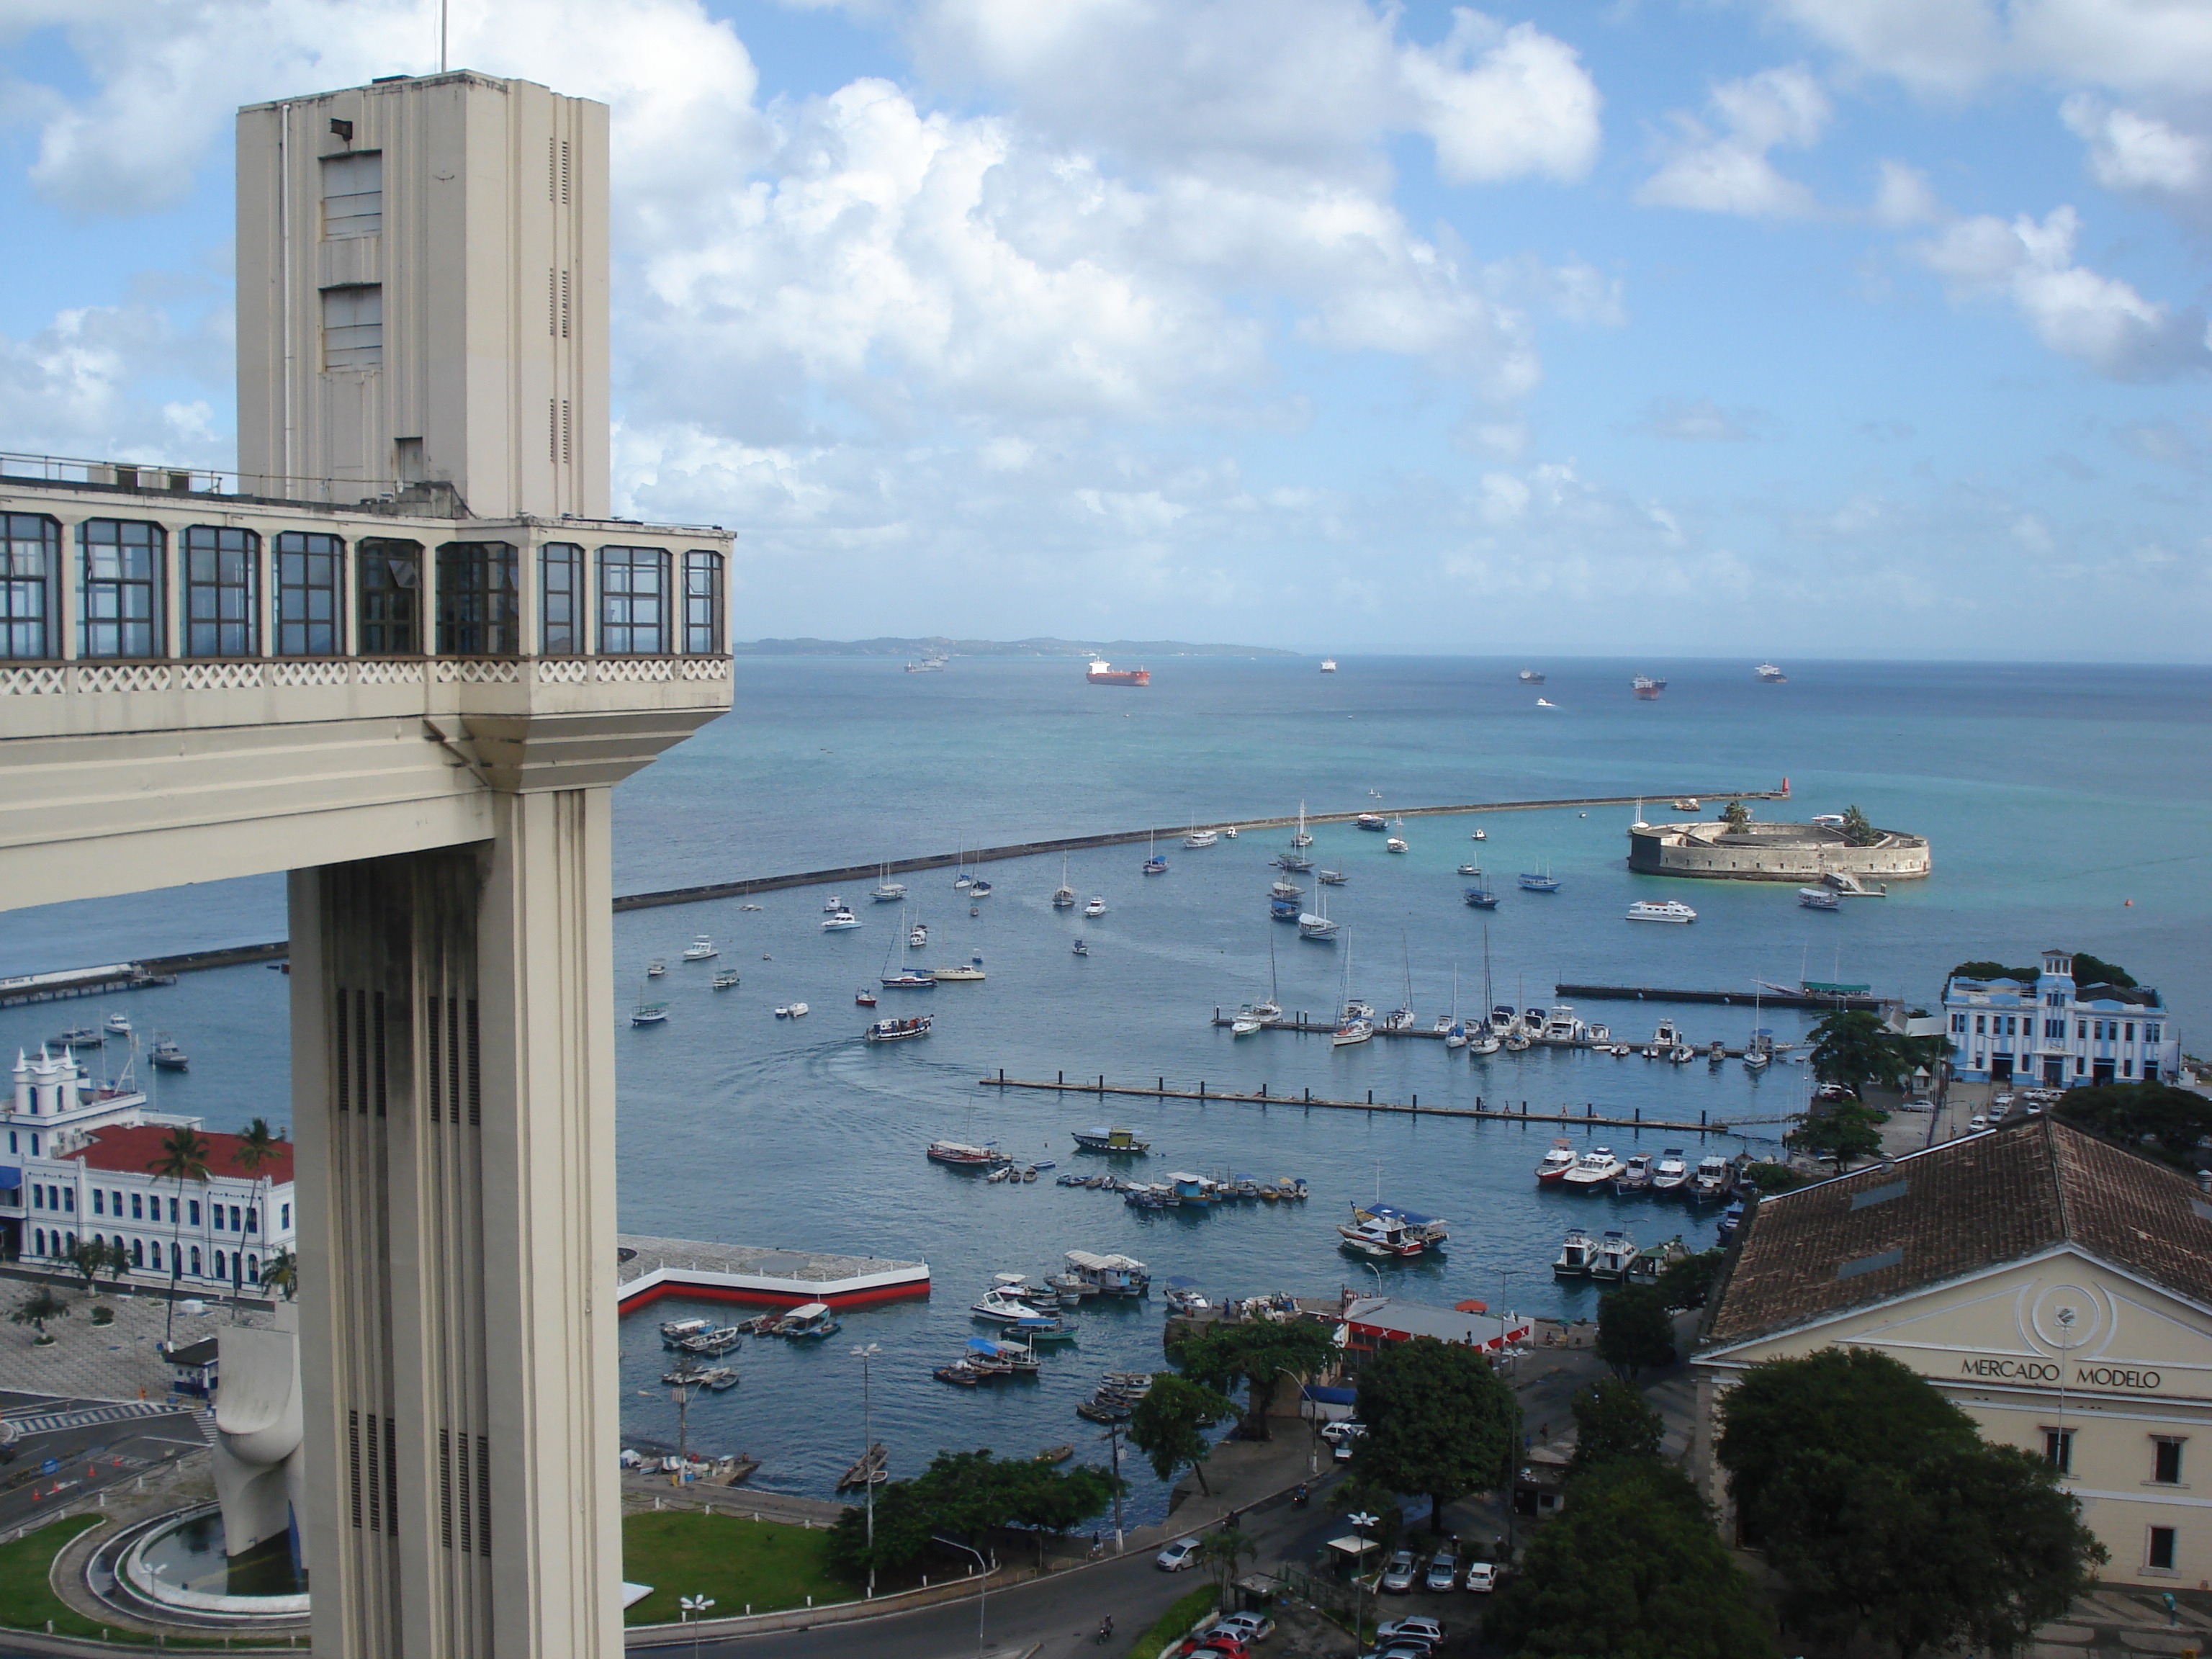
beach, sea, coast, ocean, dock, boat, town, walkway, vacation, vehicle, tower, bay, harbor, marina, tourism, holidays, mar, bahia, elevator, brazil, salvador, lift lacerda, lacerda